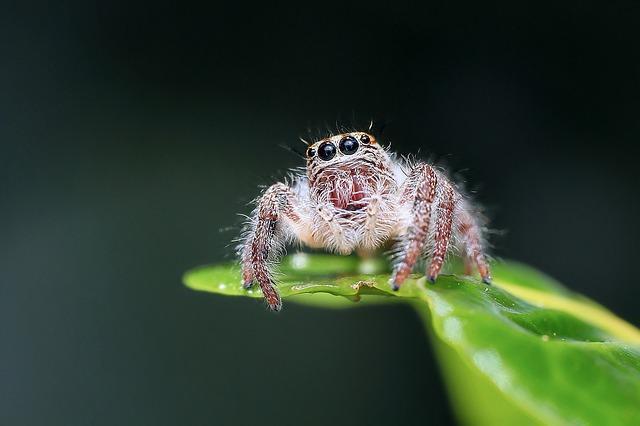
spider